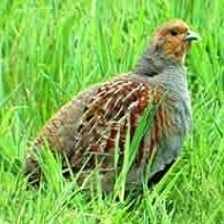
Species: GRAY PARTRIDGE
Scientific name: PERDIX PERDIX
ImageNet parent category: partridge